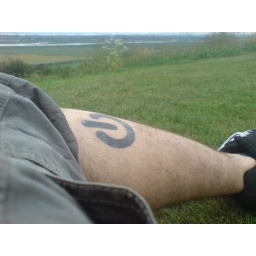
Tattoo in a field on a hill